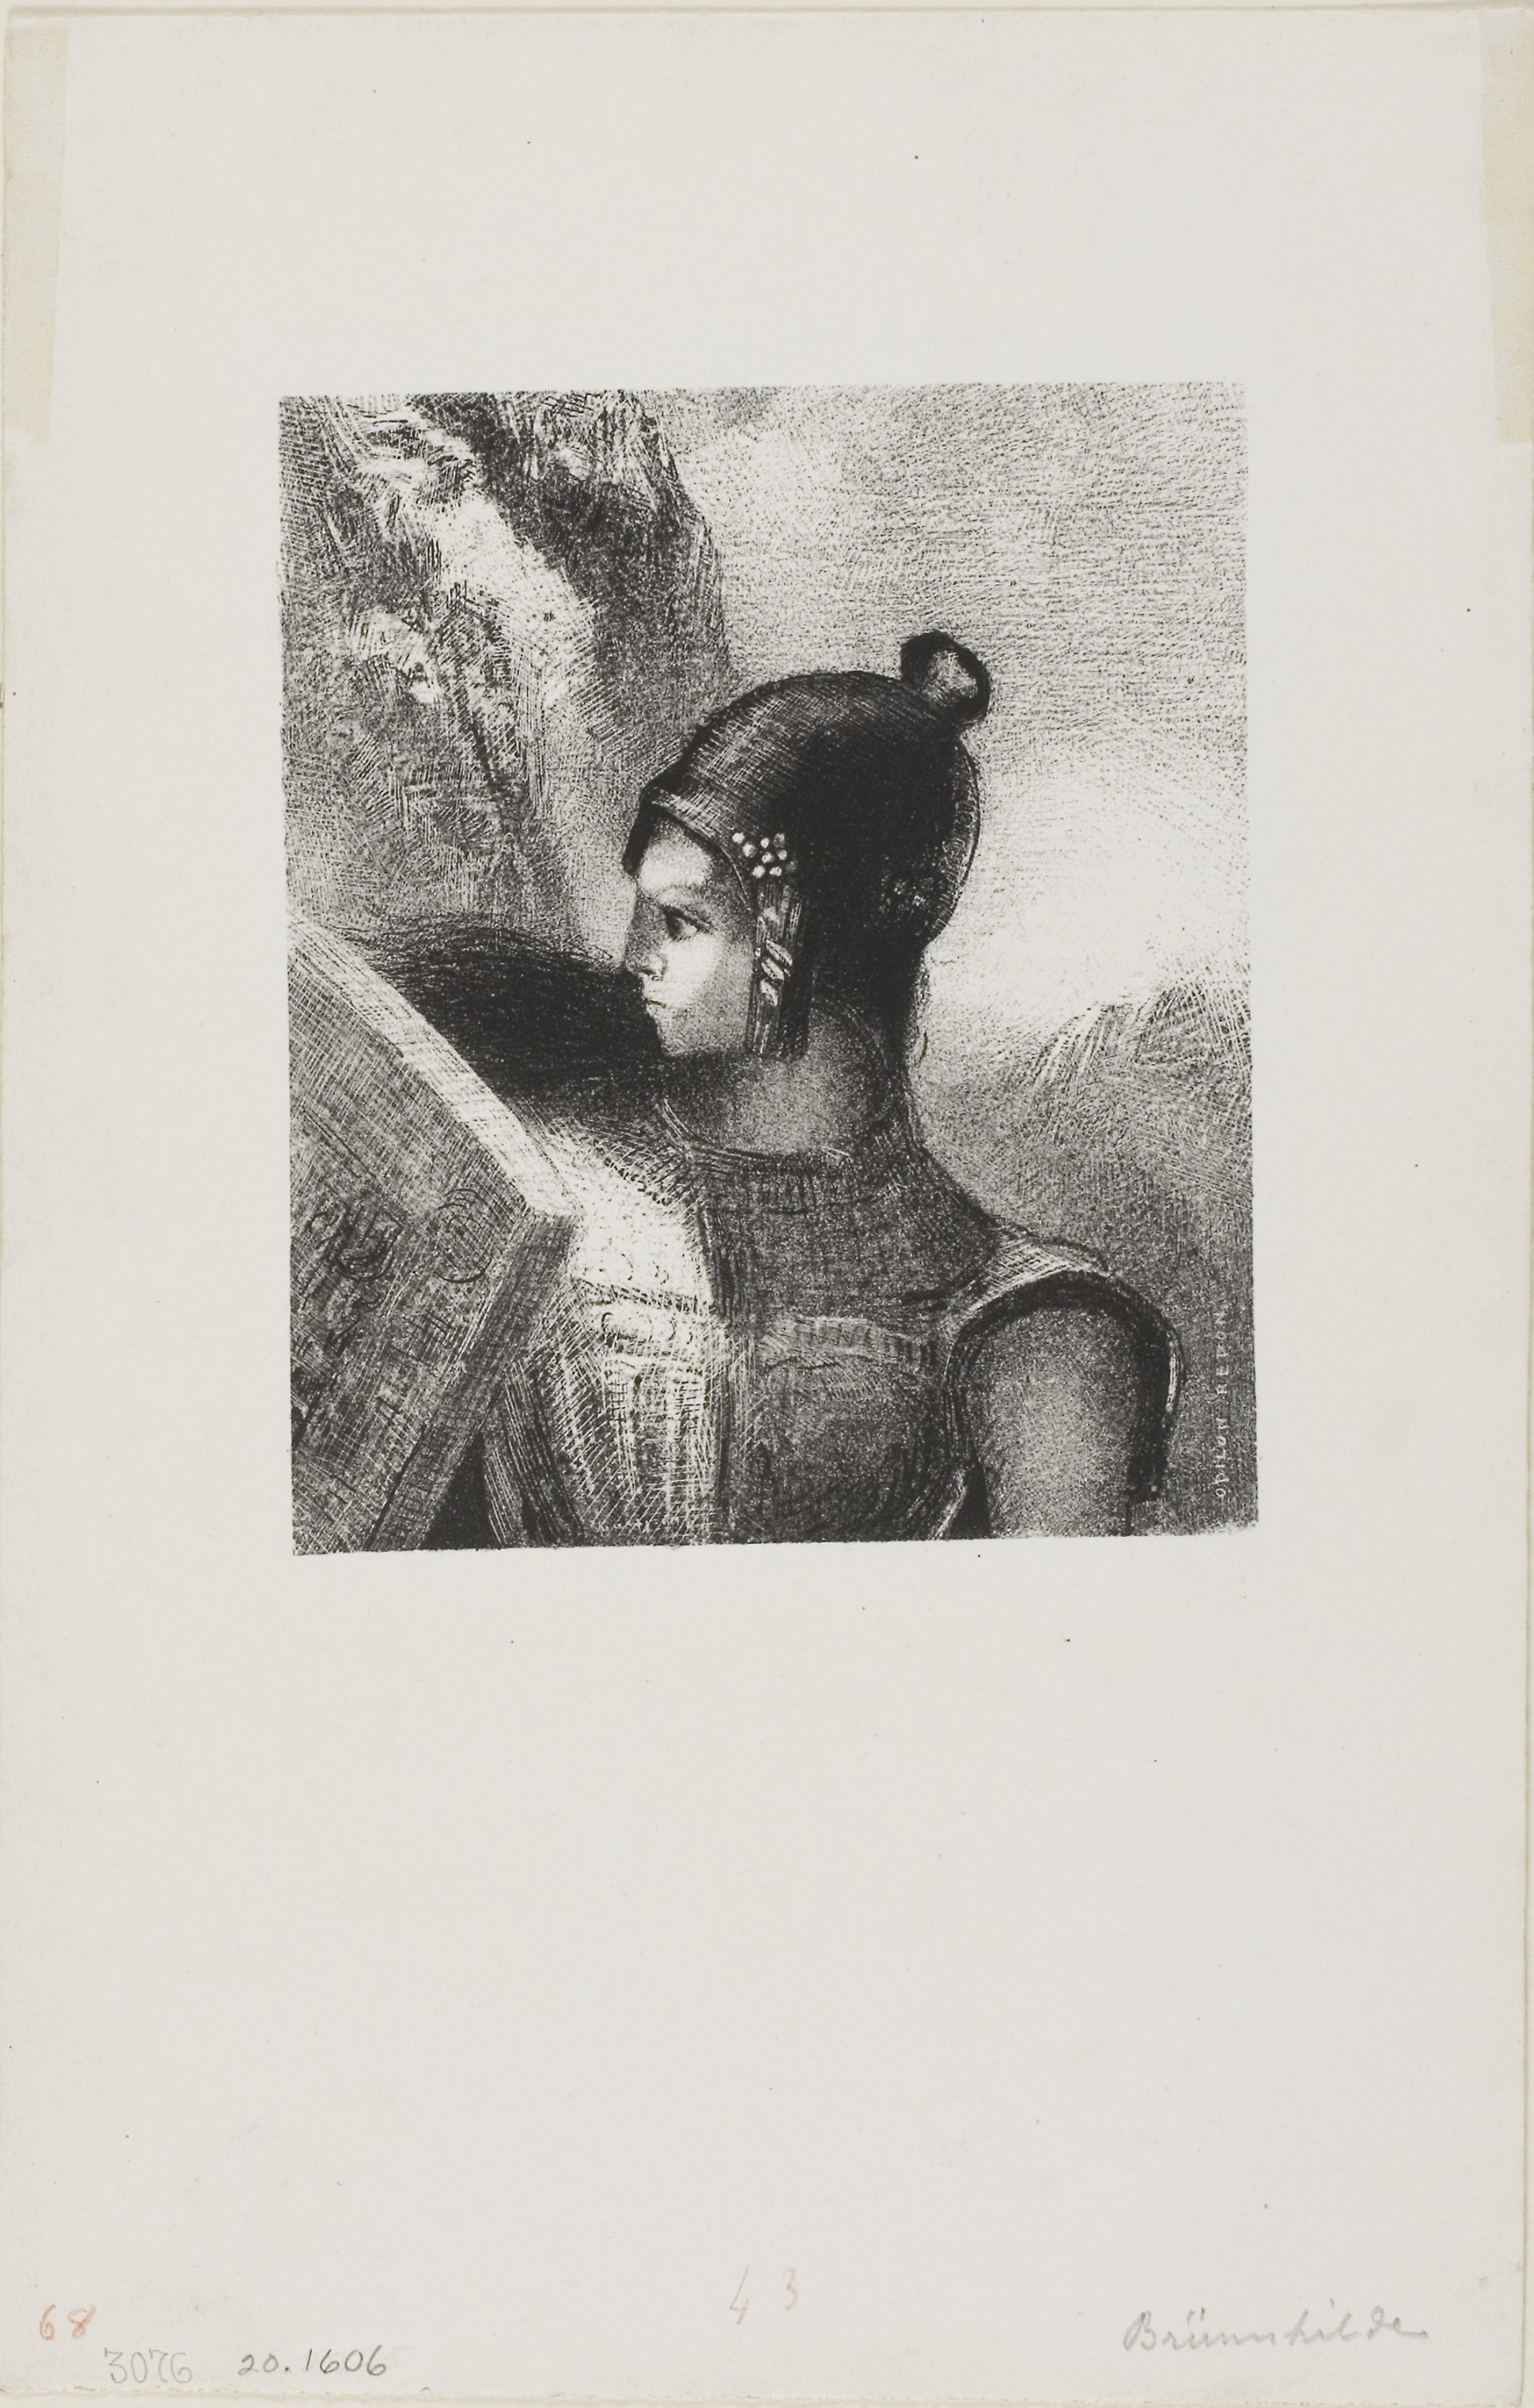
photograph, art, black and white, modern art, drawing, artwork, visual arts, portrait, vintage clothing, stock photography, illustration